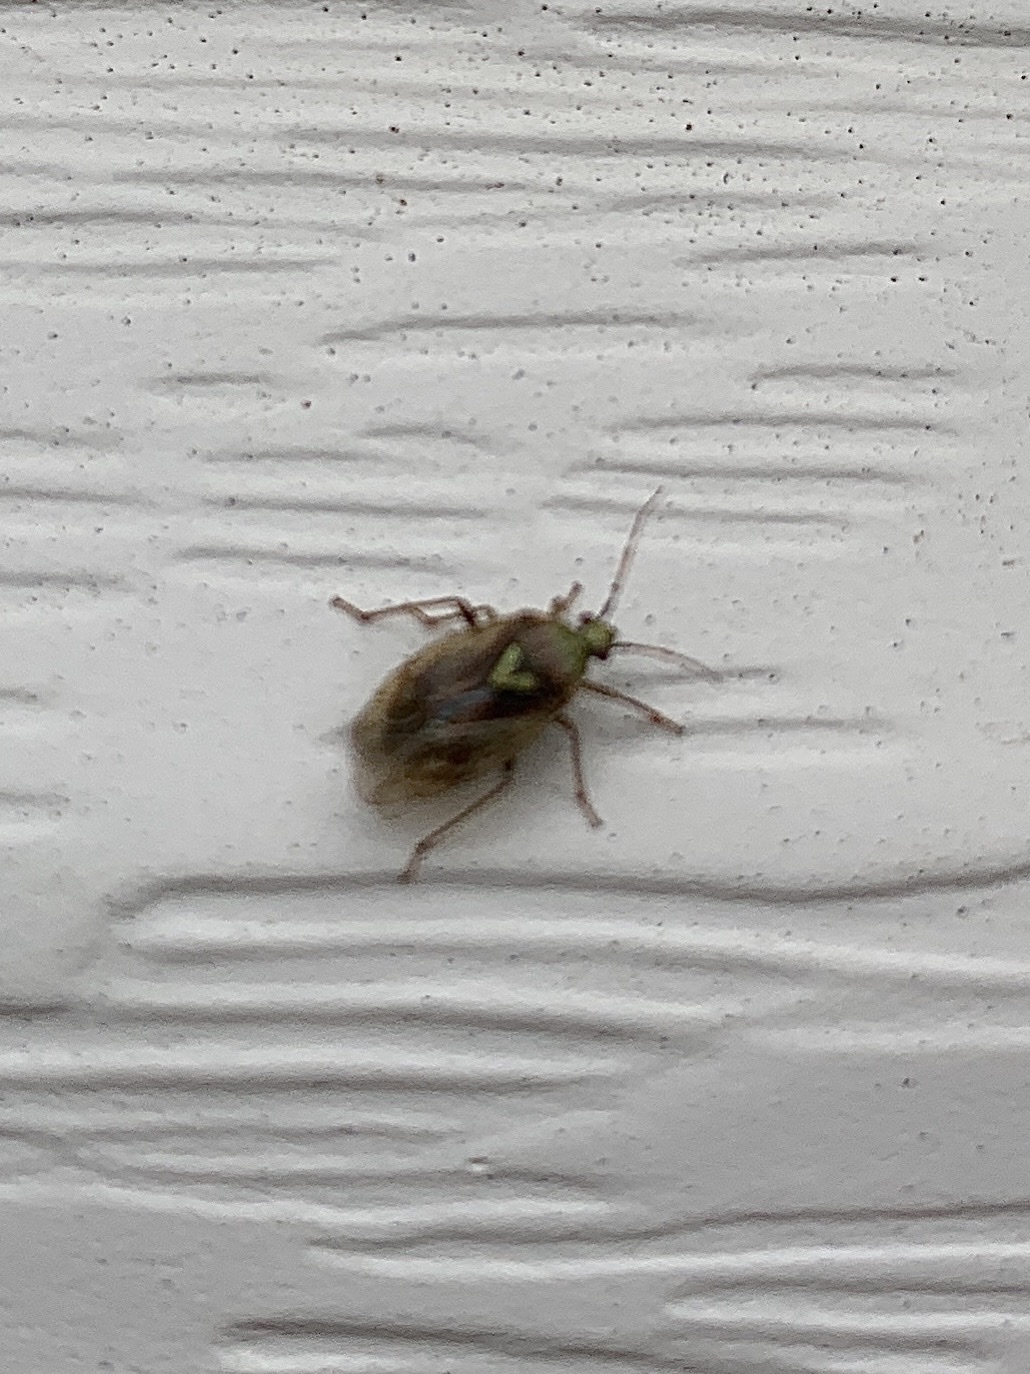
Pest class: lygus_bug